Water supply and sanitation in Mexico

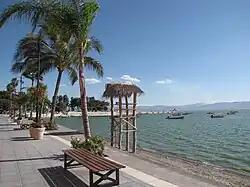
Lake Chapala is Mexico's largest freshwater lake.

In 2006, 63% of the Mexican water was extracted from surface water, such as rivers or lakes. The remaining 37% came from aquifers. Due to the strong growth of population and internal migration toward arid and semi-arid regions, many water resources in North and Central Mexico became overexploited. The UN ensures that more than 80% of the world's wastewater that reaches the sea and rivers is untreated. The WHO estimates that some 2 billion people drink drinking water contaminated by excreta, exposing themselves to diseases such as cholera, hepatitis A and dysentery. According to the National Water Commission, groundwater over-extraction is at almost 40 percent of total groundwater use. In addition, CONAGUA estimates that 52% of the superficial water is very polluted, whereas only 9% are in an acceptable condition.